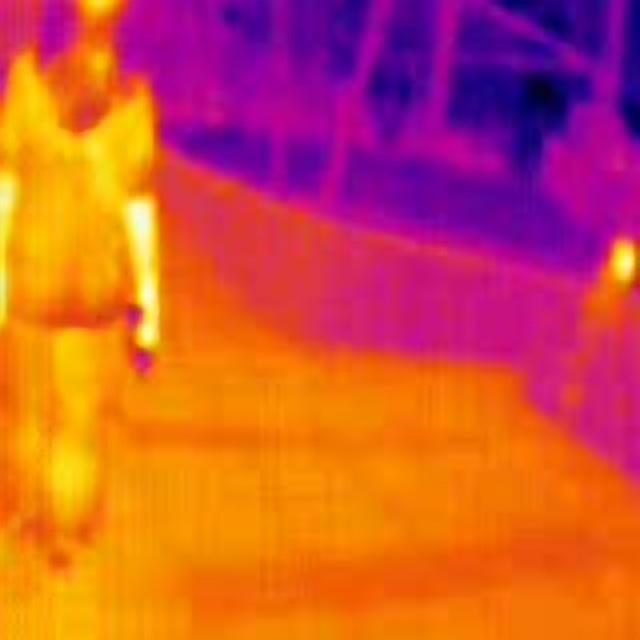
Detected objects:
label: person